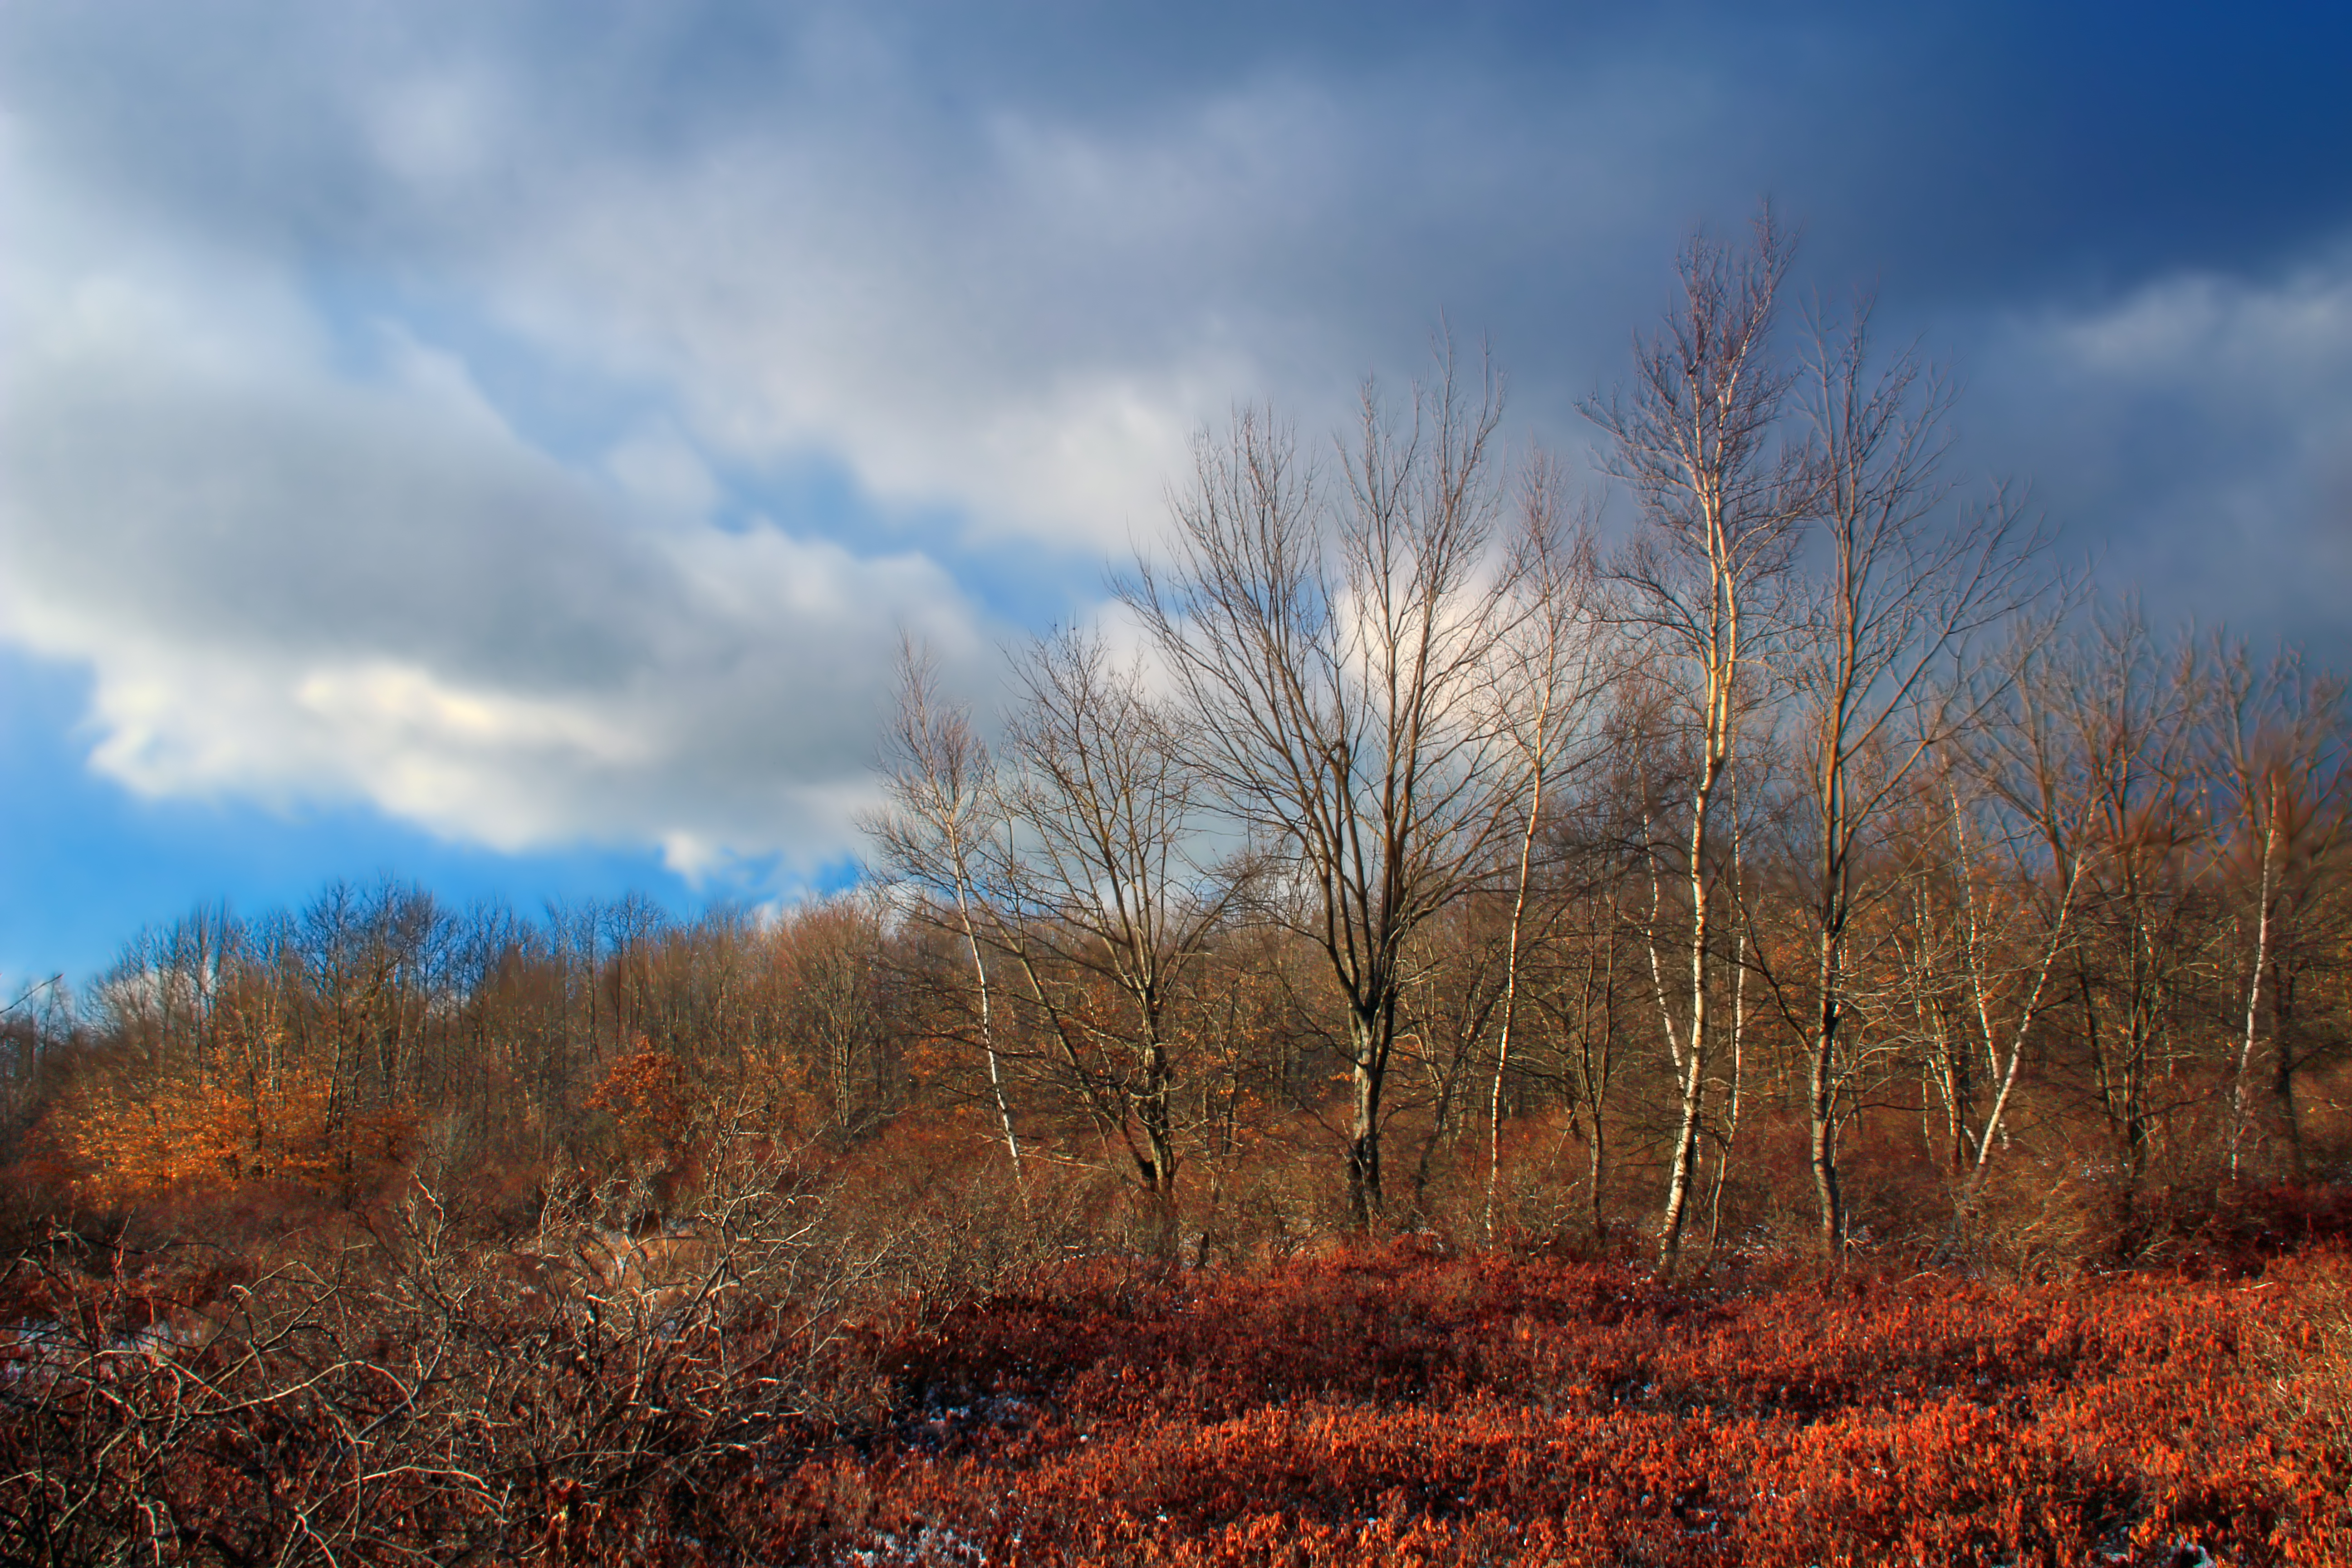
landscape, tree, nature, forest, grass, wilderness, mountain, winter, cloud, plant, sky, sunrise, sunset, hiking, meadow, prairie, sunlight, morning, leaf, frost, dawn, evening, autumn, season, trees, creativecommons, clouds, vegetation, poconos, heaths, stratocumulus, pennsylvania, lackawannacounty, lackawannastateforest, pinchotstateforest, pinchottrail, mcclintocksgatetrail, woodland, habitat, ecosystem, rural area, natural environment, atmospheric phenomenon, woody plant